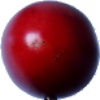
Label: tamarillo